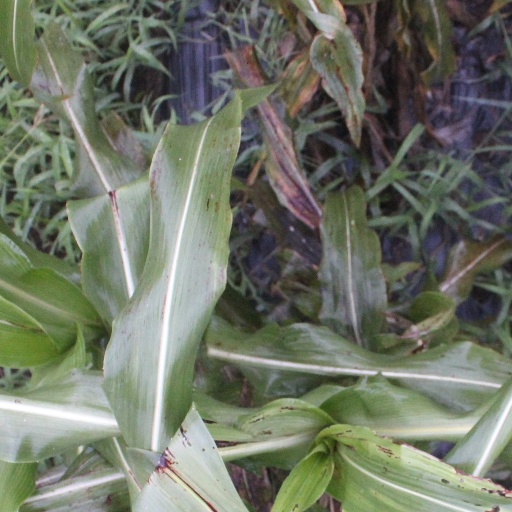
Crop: sorghum